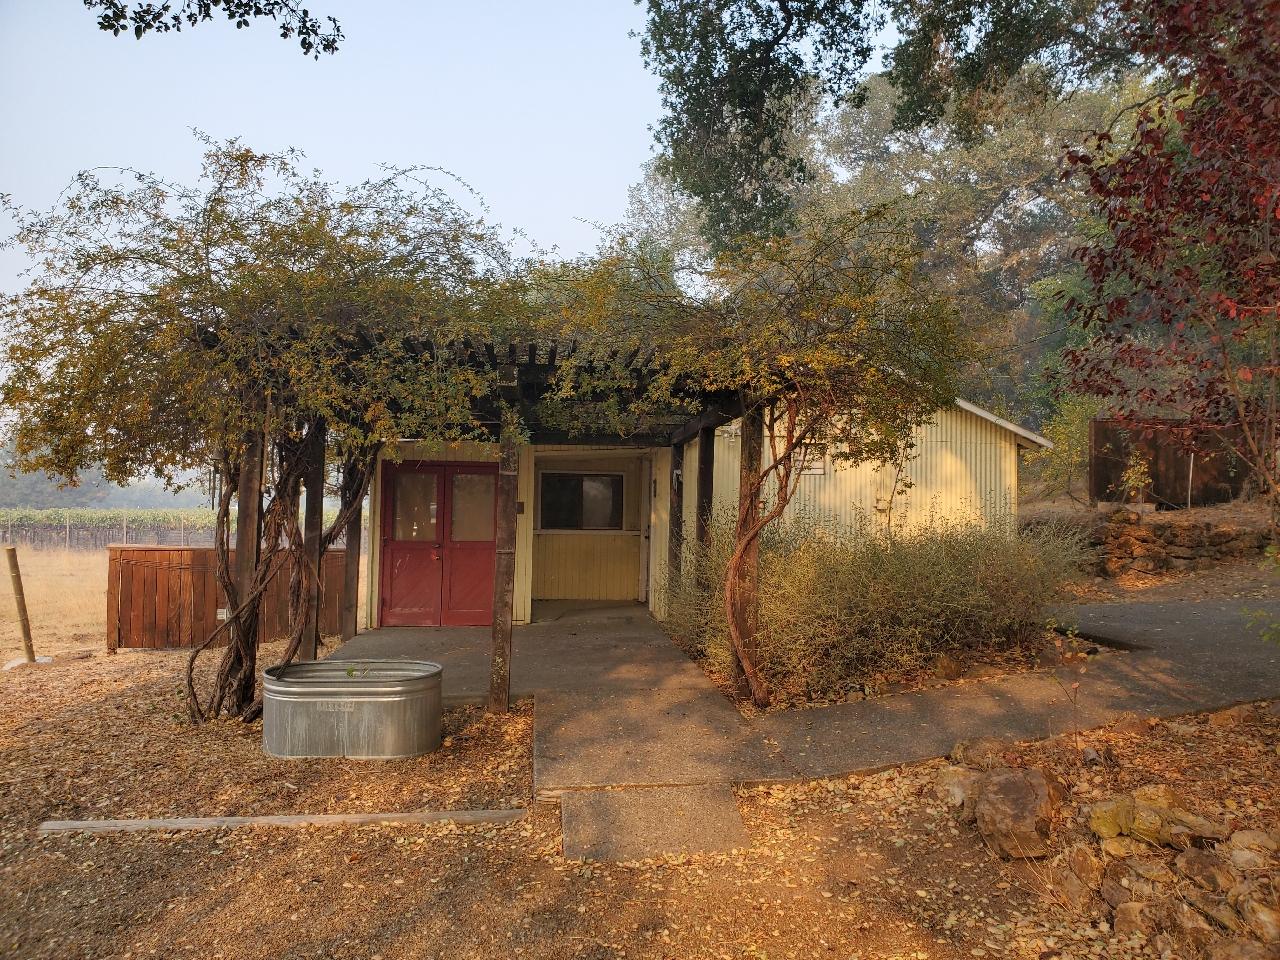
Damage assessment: no_damage